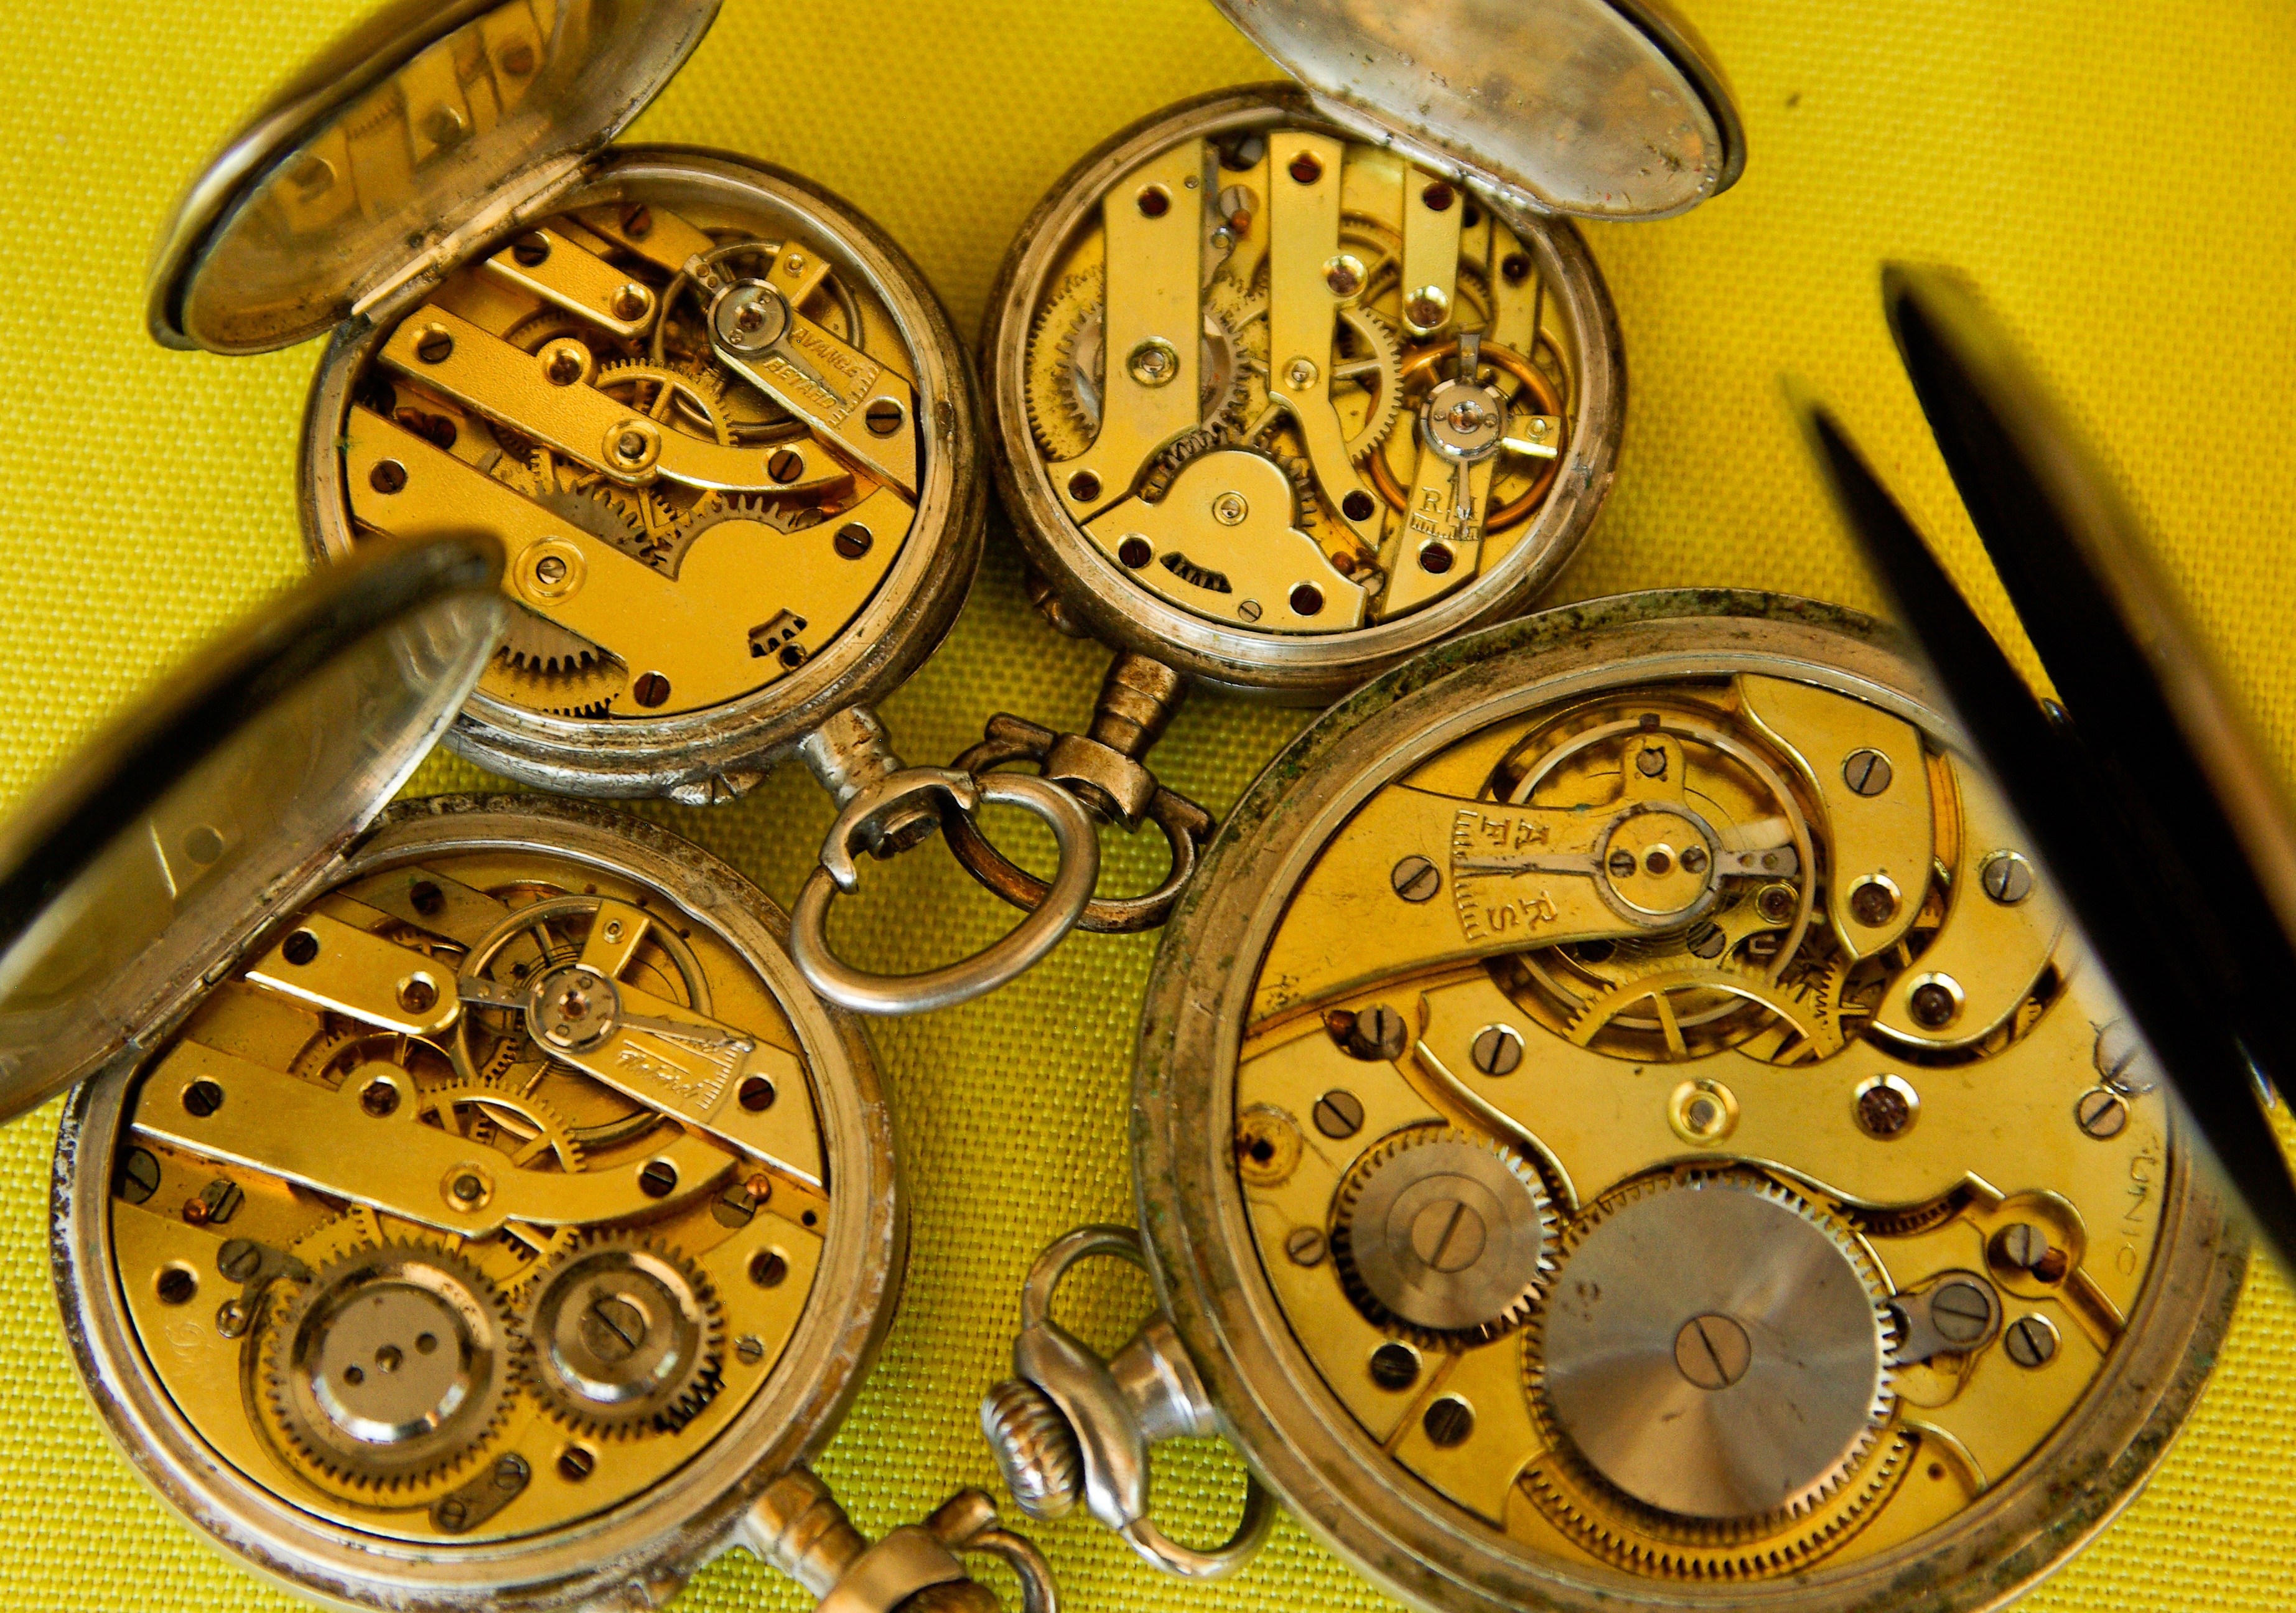
watch, wheel, clock, gear, yellow, antique watches